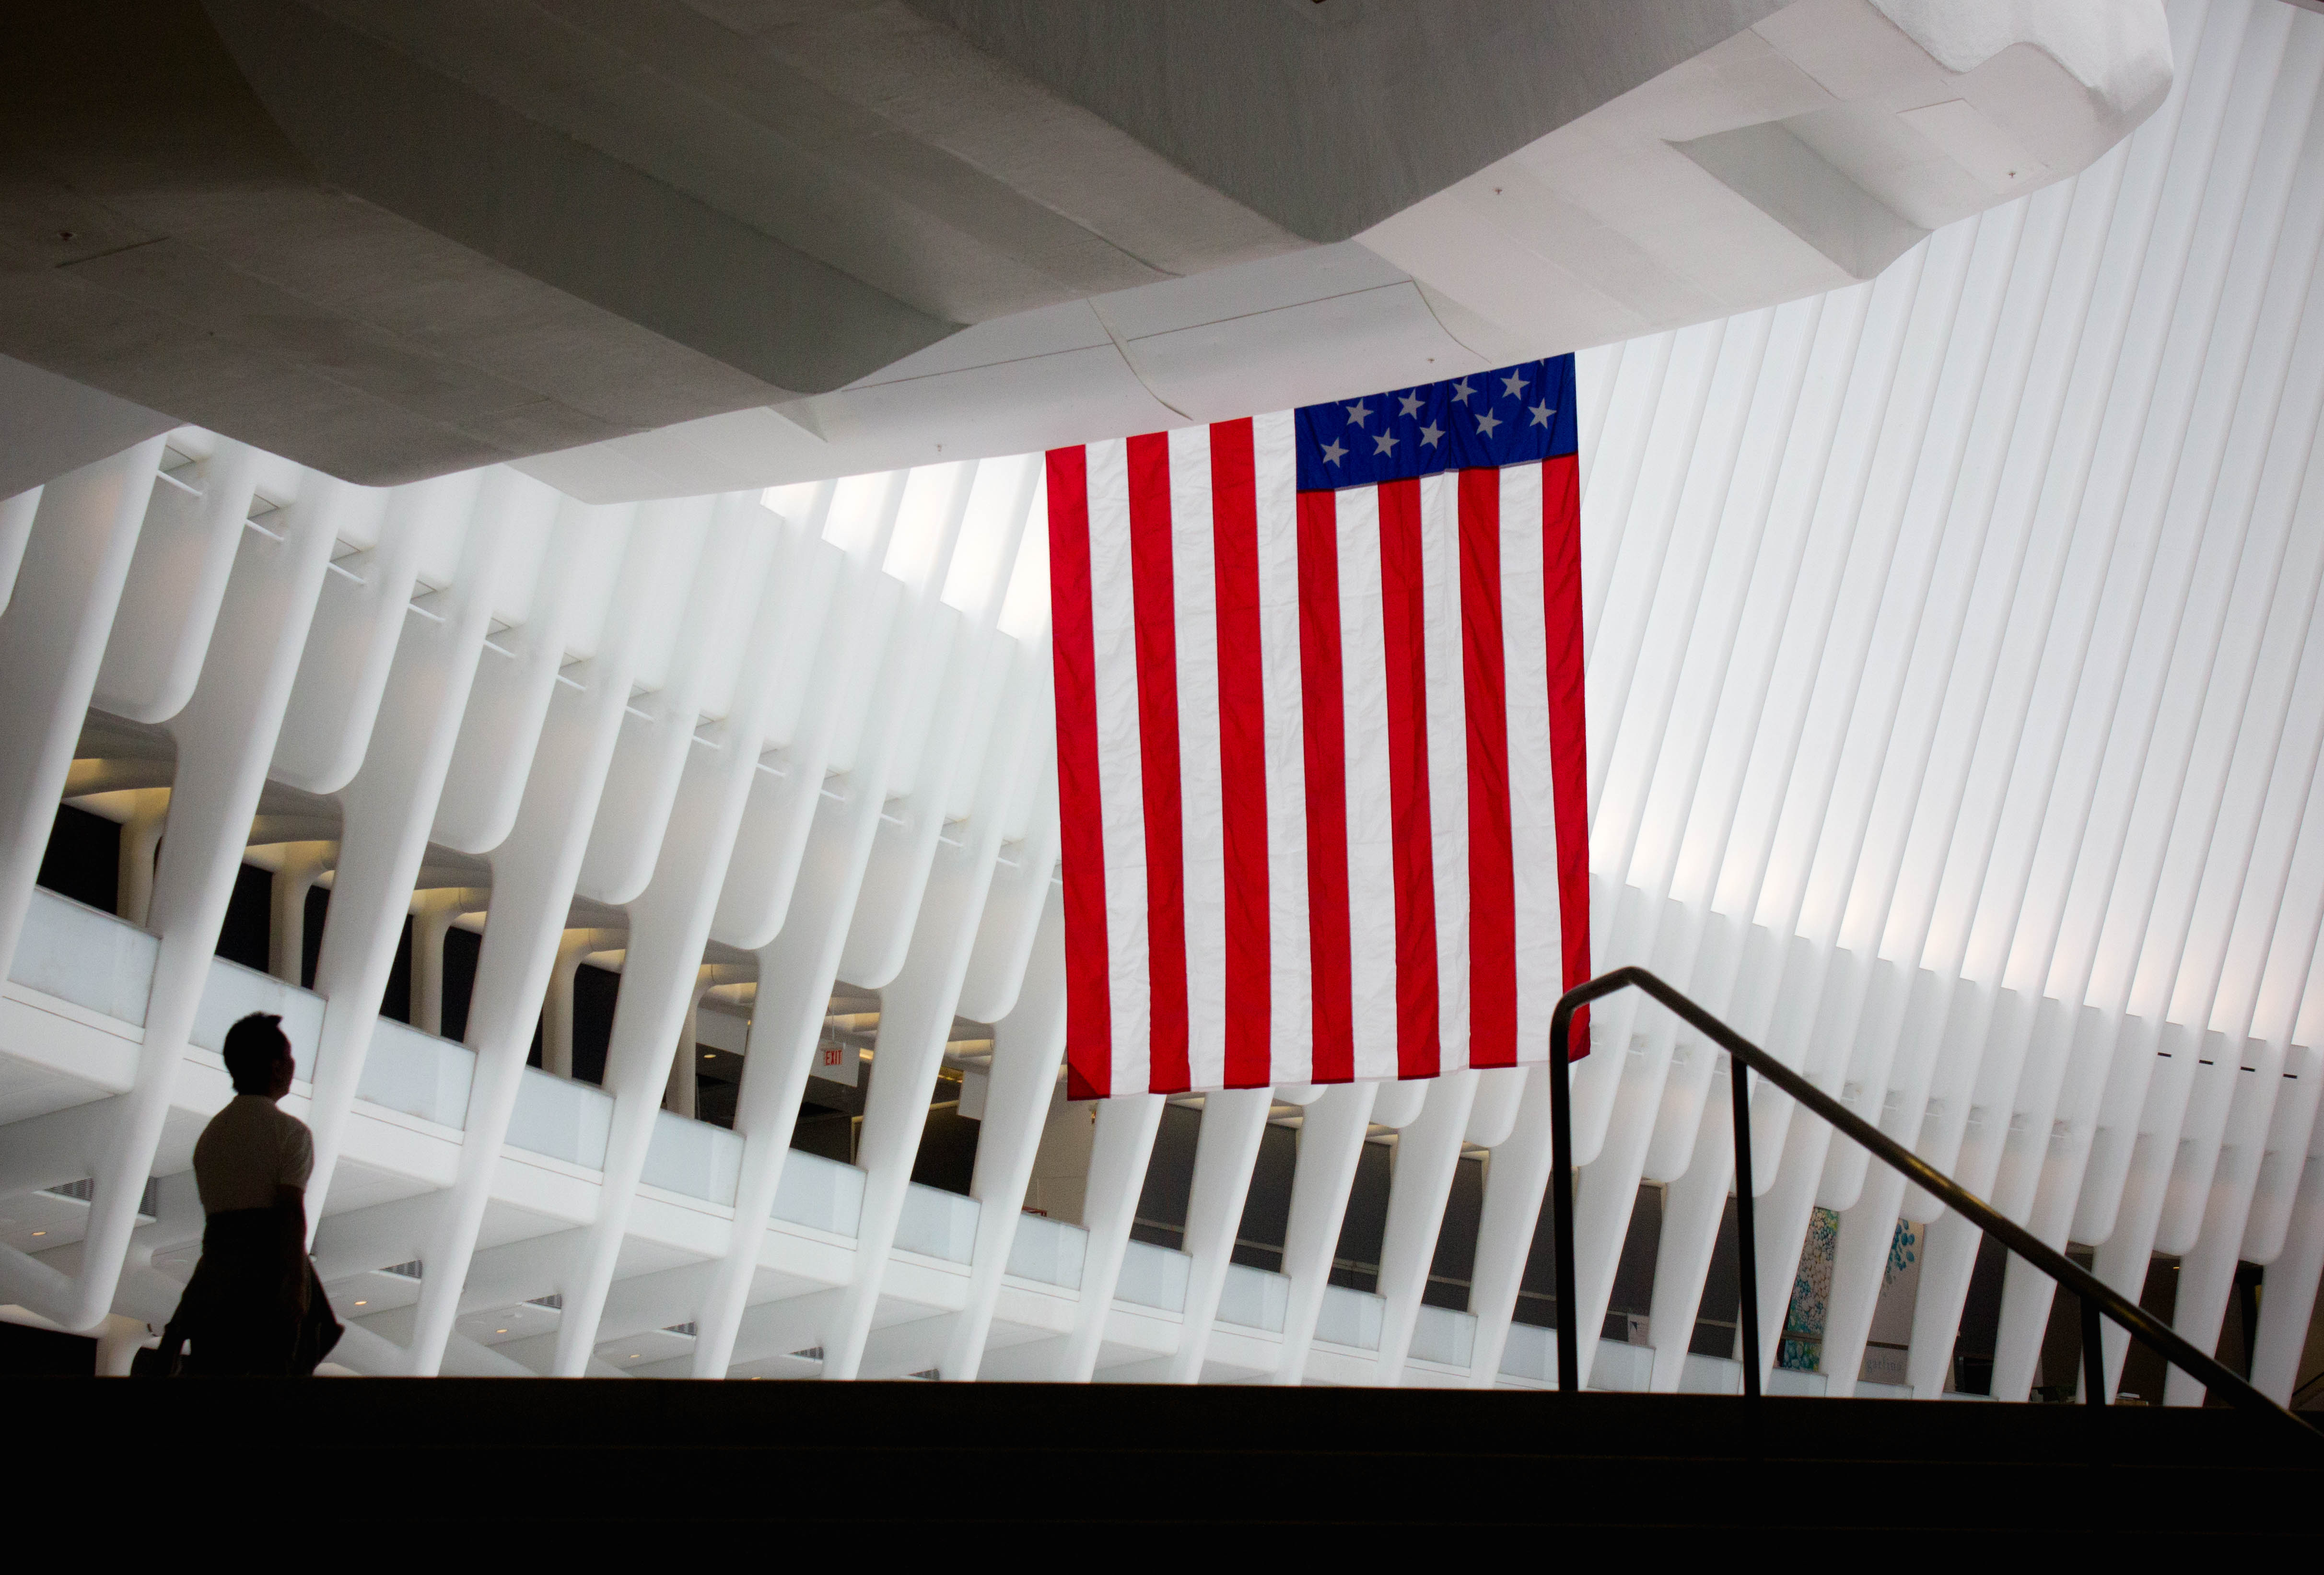
color, white, light, product, architecture, interior design, line, design, stairs, shape, ceiling, window covering, furniture